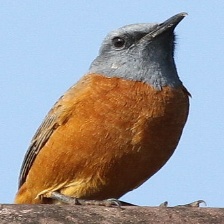
Species: CAPE ROCK THRUSH
Scientific name: MONTICOLA RUPESTRIS